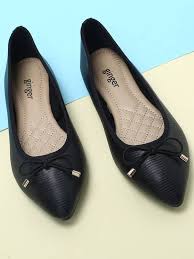
Label: Ballet Flat